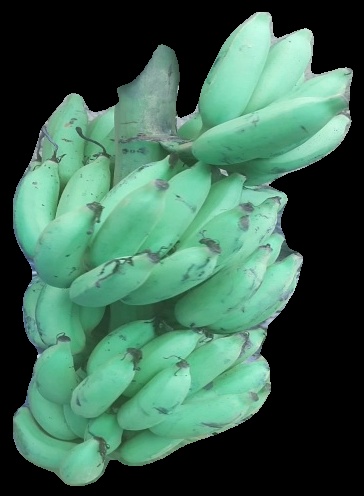
Variety: elakki-bale
Grade: grade2